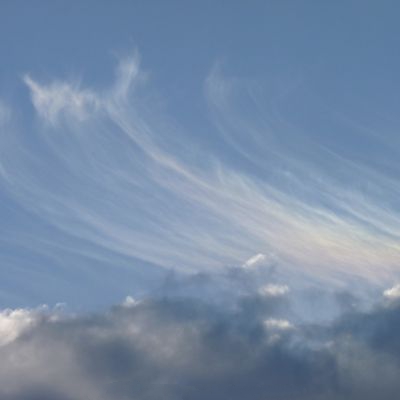
Cloud type: Cirrus (Ci)